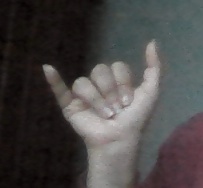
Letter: ya